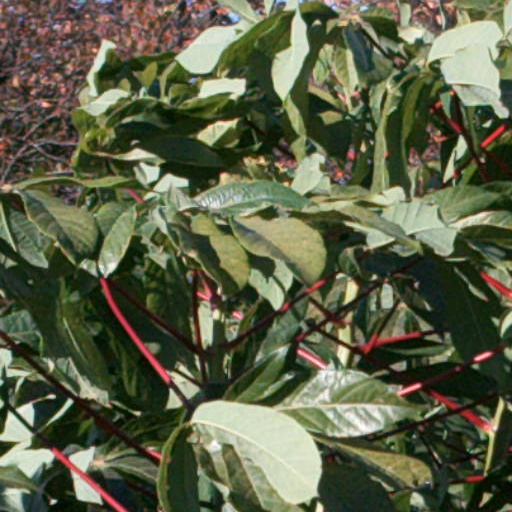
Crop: cassava